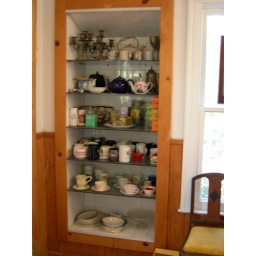
strange tiled window box in kitchen - pre remodel